Martin Yan

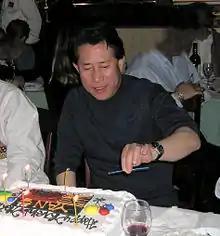
Yan in 2004

Martin Yan (born 22 December 1948) is a Chinese-American chef and food writer. He has hosted his award-winning PBS-TV cooking show "Yan Can Cook" since 1982.